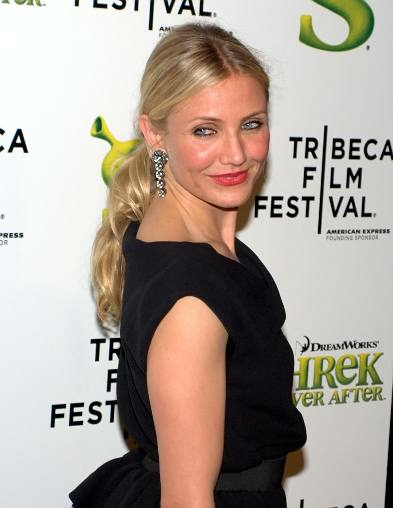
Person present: Yes